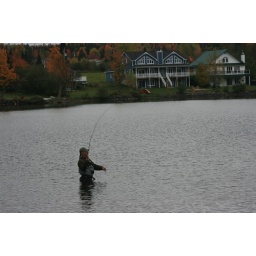
with waders standing in 60 degree lake, fishing for fish that were never found